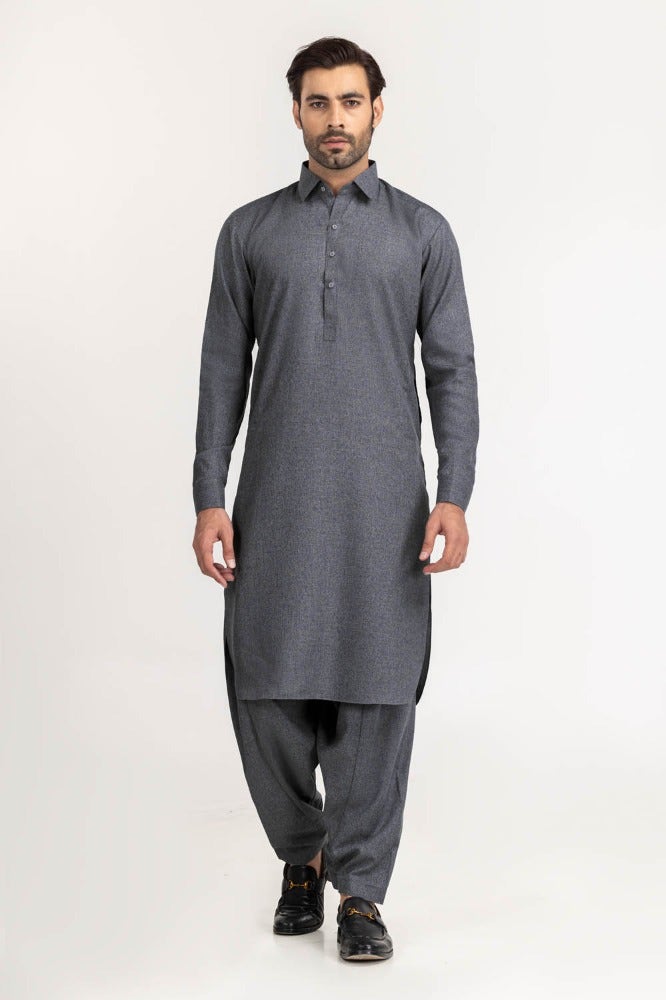
grey kurta pajamas